Colton Haynes

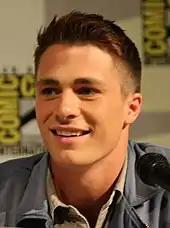
Haynes at San Diego Comic-Con, 2012

In September 2012, he appeared in Leona Lewis's music video "Trouble", playing the part of her boyfriend. In July 2013, he starred in Victoria Justice's music video "Gold". Haynes began foraying further into the music industry that same year by covering a song, "19 You+Me", with New Heights, before releasing a single with Travis-Atreo called "Baby It's Christmas". In December 2014, he also made a cameo appearance in Andy Grammer's music video "Honey, I'm Good".